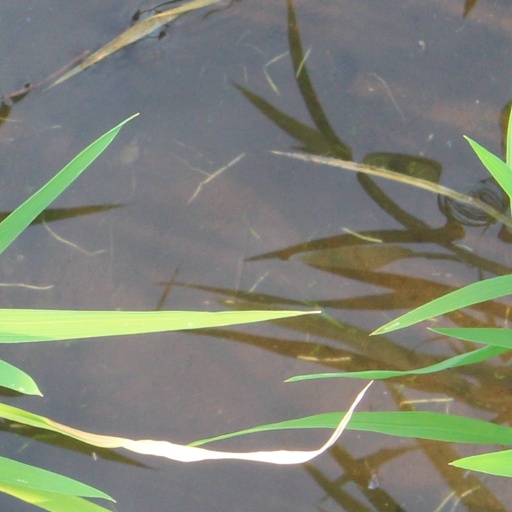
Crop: rice